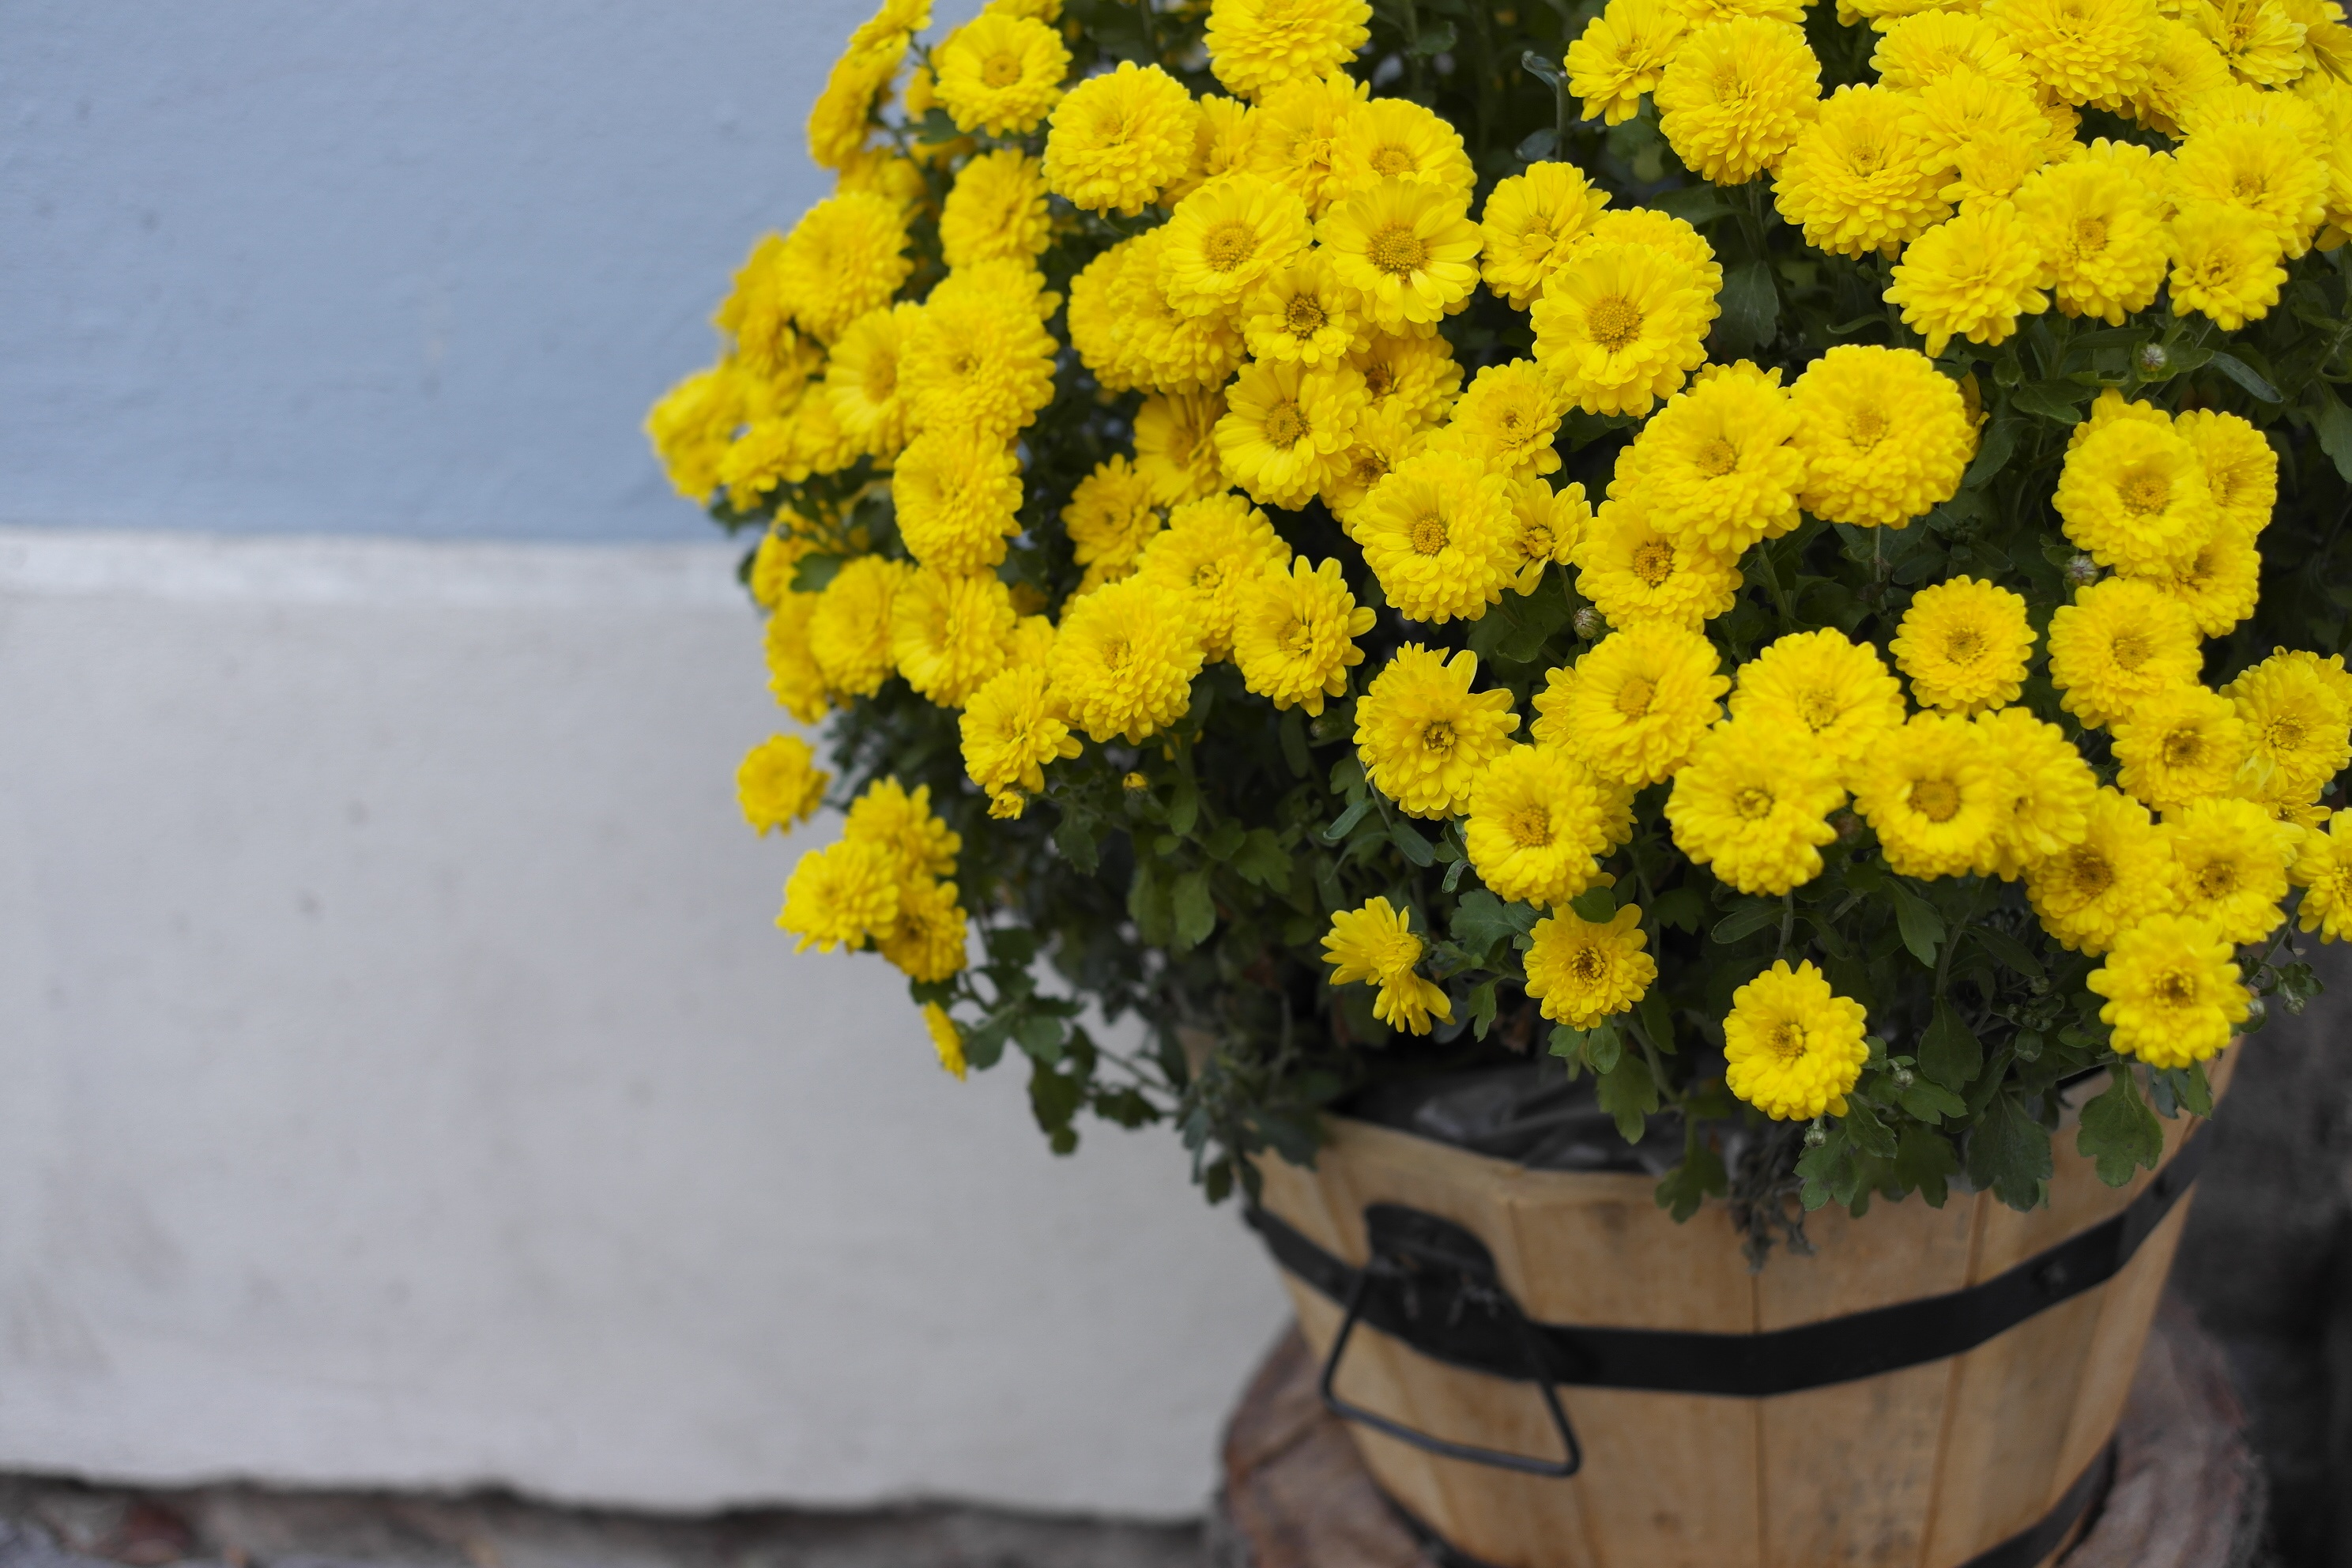
plant, flower, autumn, yellow, flora, plants, yellow flower, flowers, asteraceae, chrysanthemum, floristry, yellow flowers, fall flowers, free pictures, flower wallpaper, yellow chrysanthemums, flowering plant, daisy family, background photo, annual plant, land plant, chrysanths